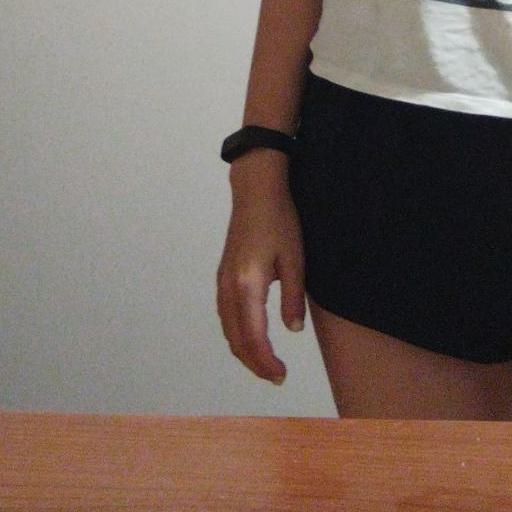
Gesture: no_gesture